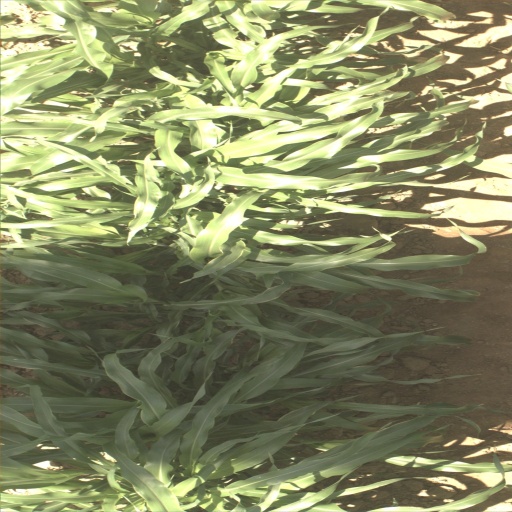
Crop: sorghum